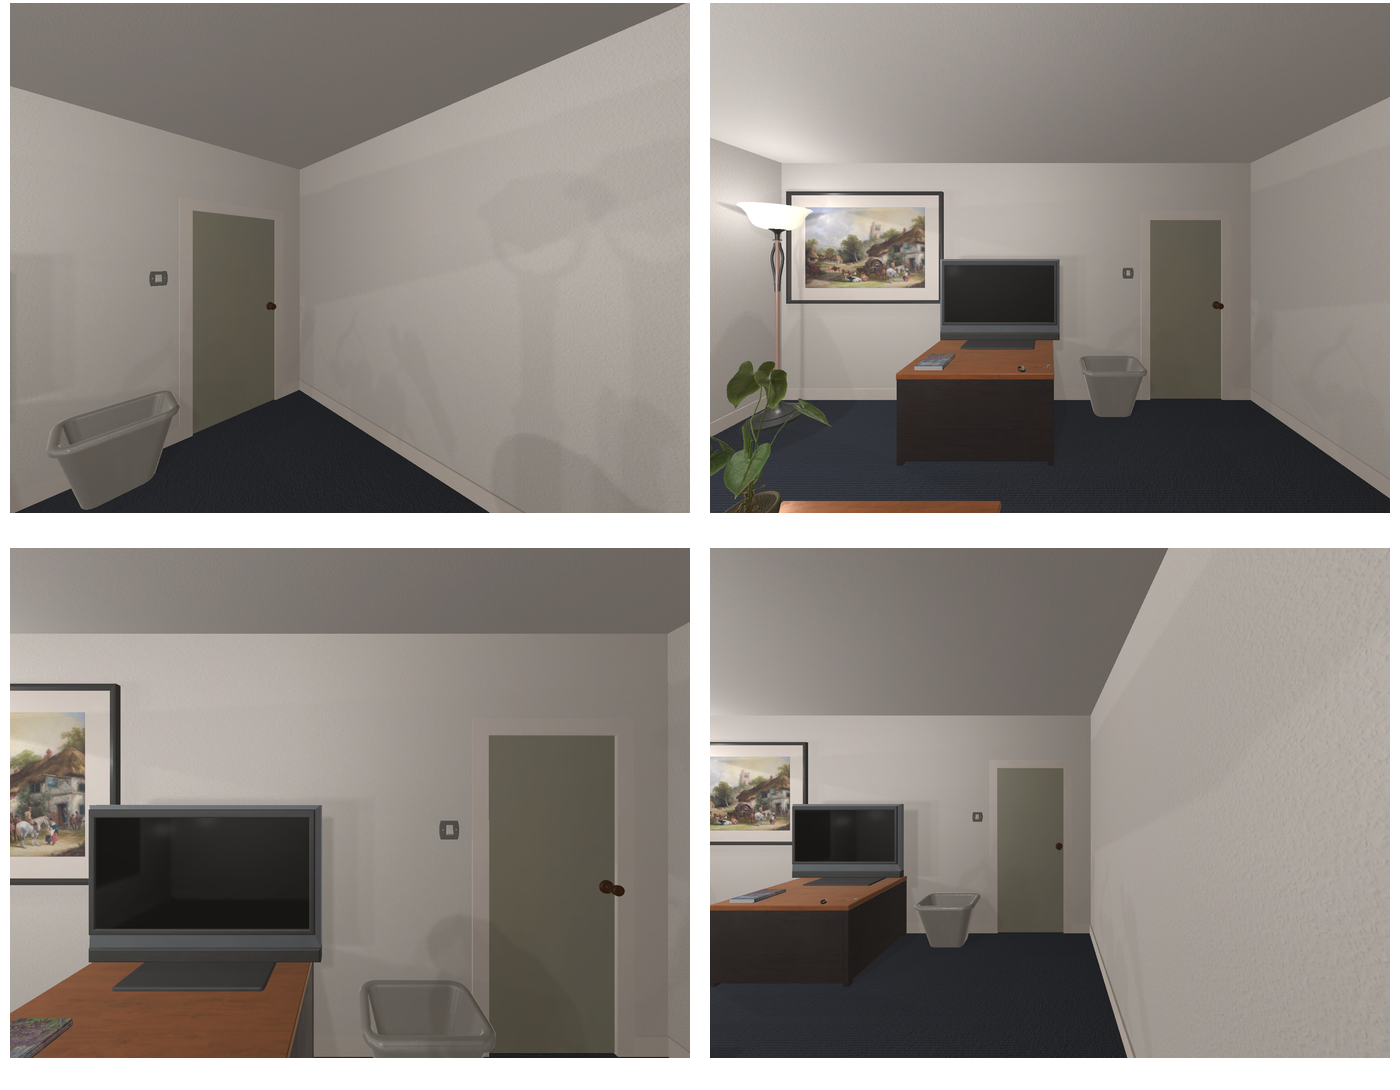Task instruction: Open the door.
Answer: {"task_instruction": "Open the door.", "nodes": ["door", "handle"], "edges": [{"functional_relationship": "openorclose", "object1": "handle", "object2": "door", "spatial_relations": ["right_of", "in_front_of", "close"], "is_touching": true}], "action_type": "pull", "function_type": "open_close_control"}